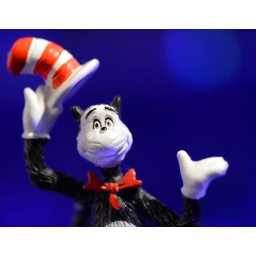
cat in the hat